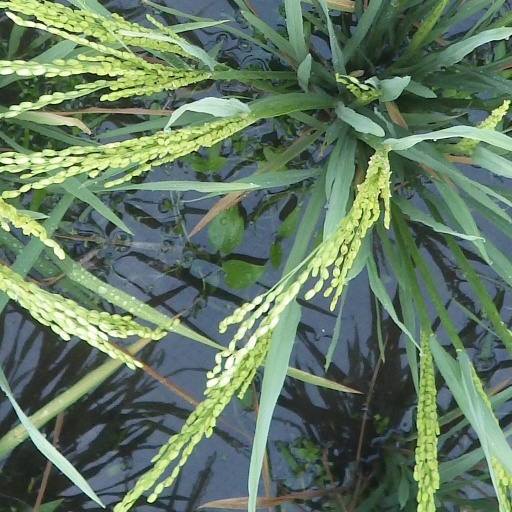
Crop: rice